Legendary progenitor

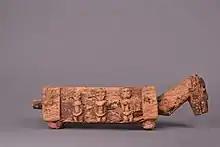
The "Ark of the world", in which Nommo, the mythical progenitor of humanity, is supposed to have come down from the sky

David Conrad discusses how ancient Mali's ruling elite adopted composite characters of Islamic forebears into legendary progenitors. Such a composite image is discussed as a character called Fosana, whose legends are told as "a collage of loosely connected incidents from the Prophet's life and times". Fragments of the stories of Fosana have been connected with events in the lives of Bilal ibn Rabah al-Habashi and Suraqa bin Malik.